Magleby Church

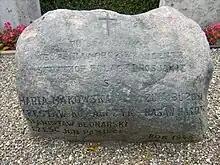
Stutthof memorial stone in Magleby churchyard

In the churchyard, the graves of Russian and Polish prisoners from the Stutthof concentration camp can be seen. They died in May 1945 shortly after arriving in Denmark on an old river barge with 351 others who survived the ordeal.